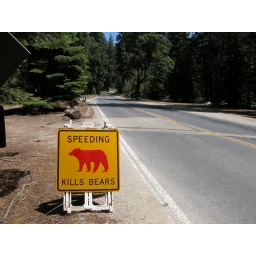
Unfortunately, these signs mark where a bear has been killed by a car.